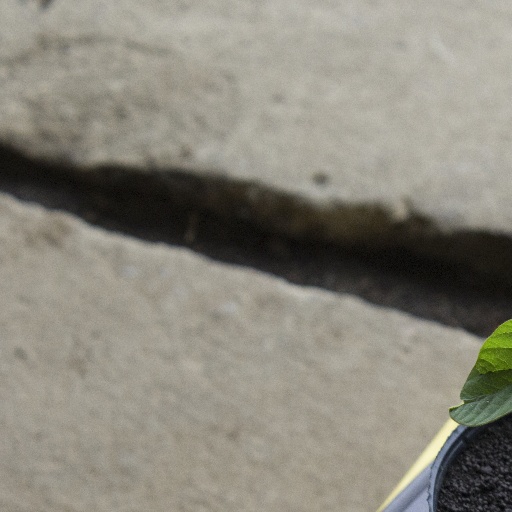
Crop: soybean